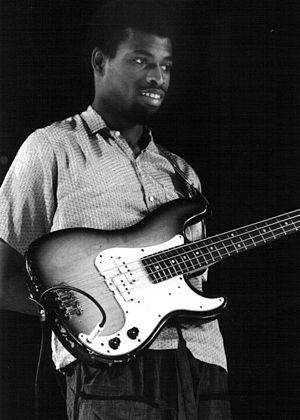
Le bassiste, compositeur et producteur américain Melvin Gibbs au Palace.
Defunkt est un groupe de musique américain fondé par le chanteur/joueur de trombone Joseph Bowie en 1978 à New York, et toujours actif aujourd'hui.